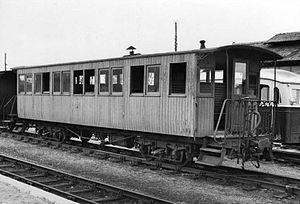
Le Réseau du Centre est un réseau ferroviaire interdépartemental à voie métrique et exploité par la Société générale des chemins de fer économiques entre 1886 et 1950. Il se compose des réseaux de l'Allier et du Cher.
Le Chemin de fer du Blanc-Argent, aussi appelé BA, est une ligne de chemin de fer française à écartement métrique et à voie unique. Reliant Le Blanc, sous-préfecture du département de l'Indre, à Argent-sur-Sauldre, dans le département du Cher, en région Centre-Val de Loire jusqu'en 1939, elle n'est plus exploitée que sur le tronçon entre Valencay et Salbris avec des TER et entre Salbris et Argy par un train touristique.